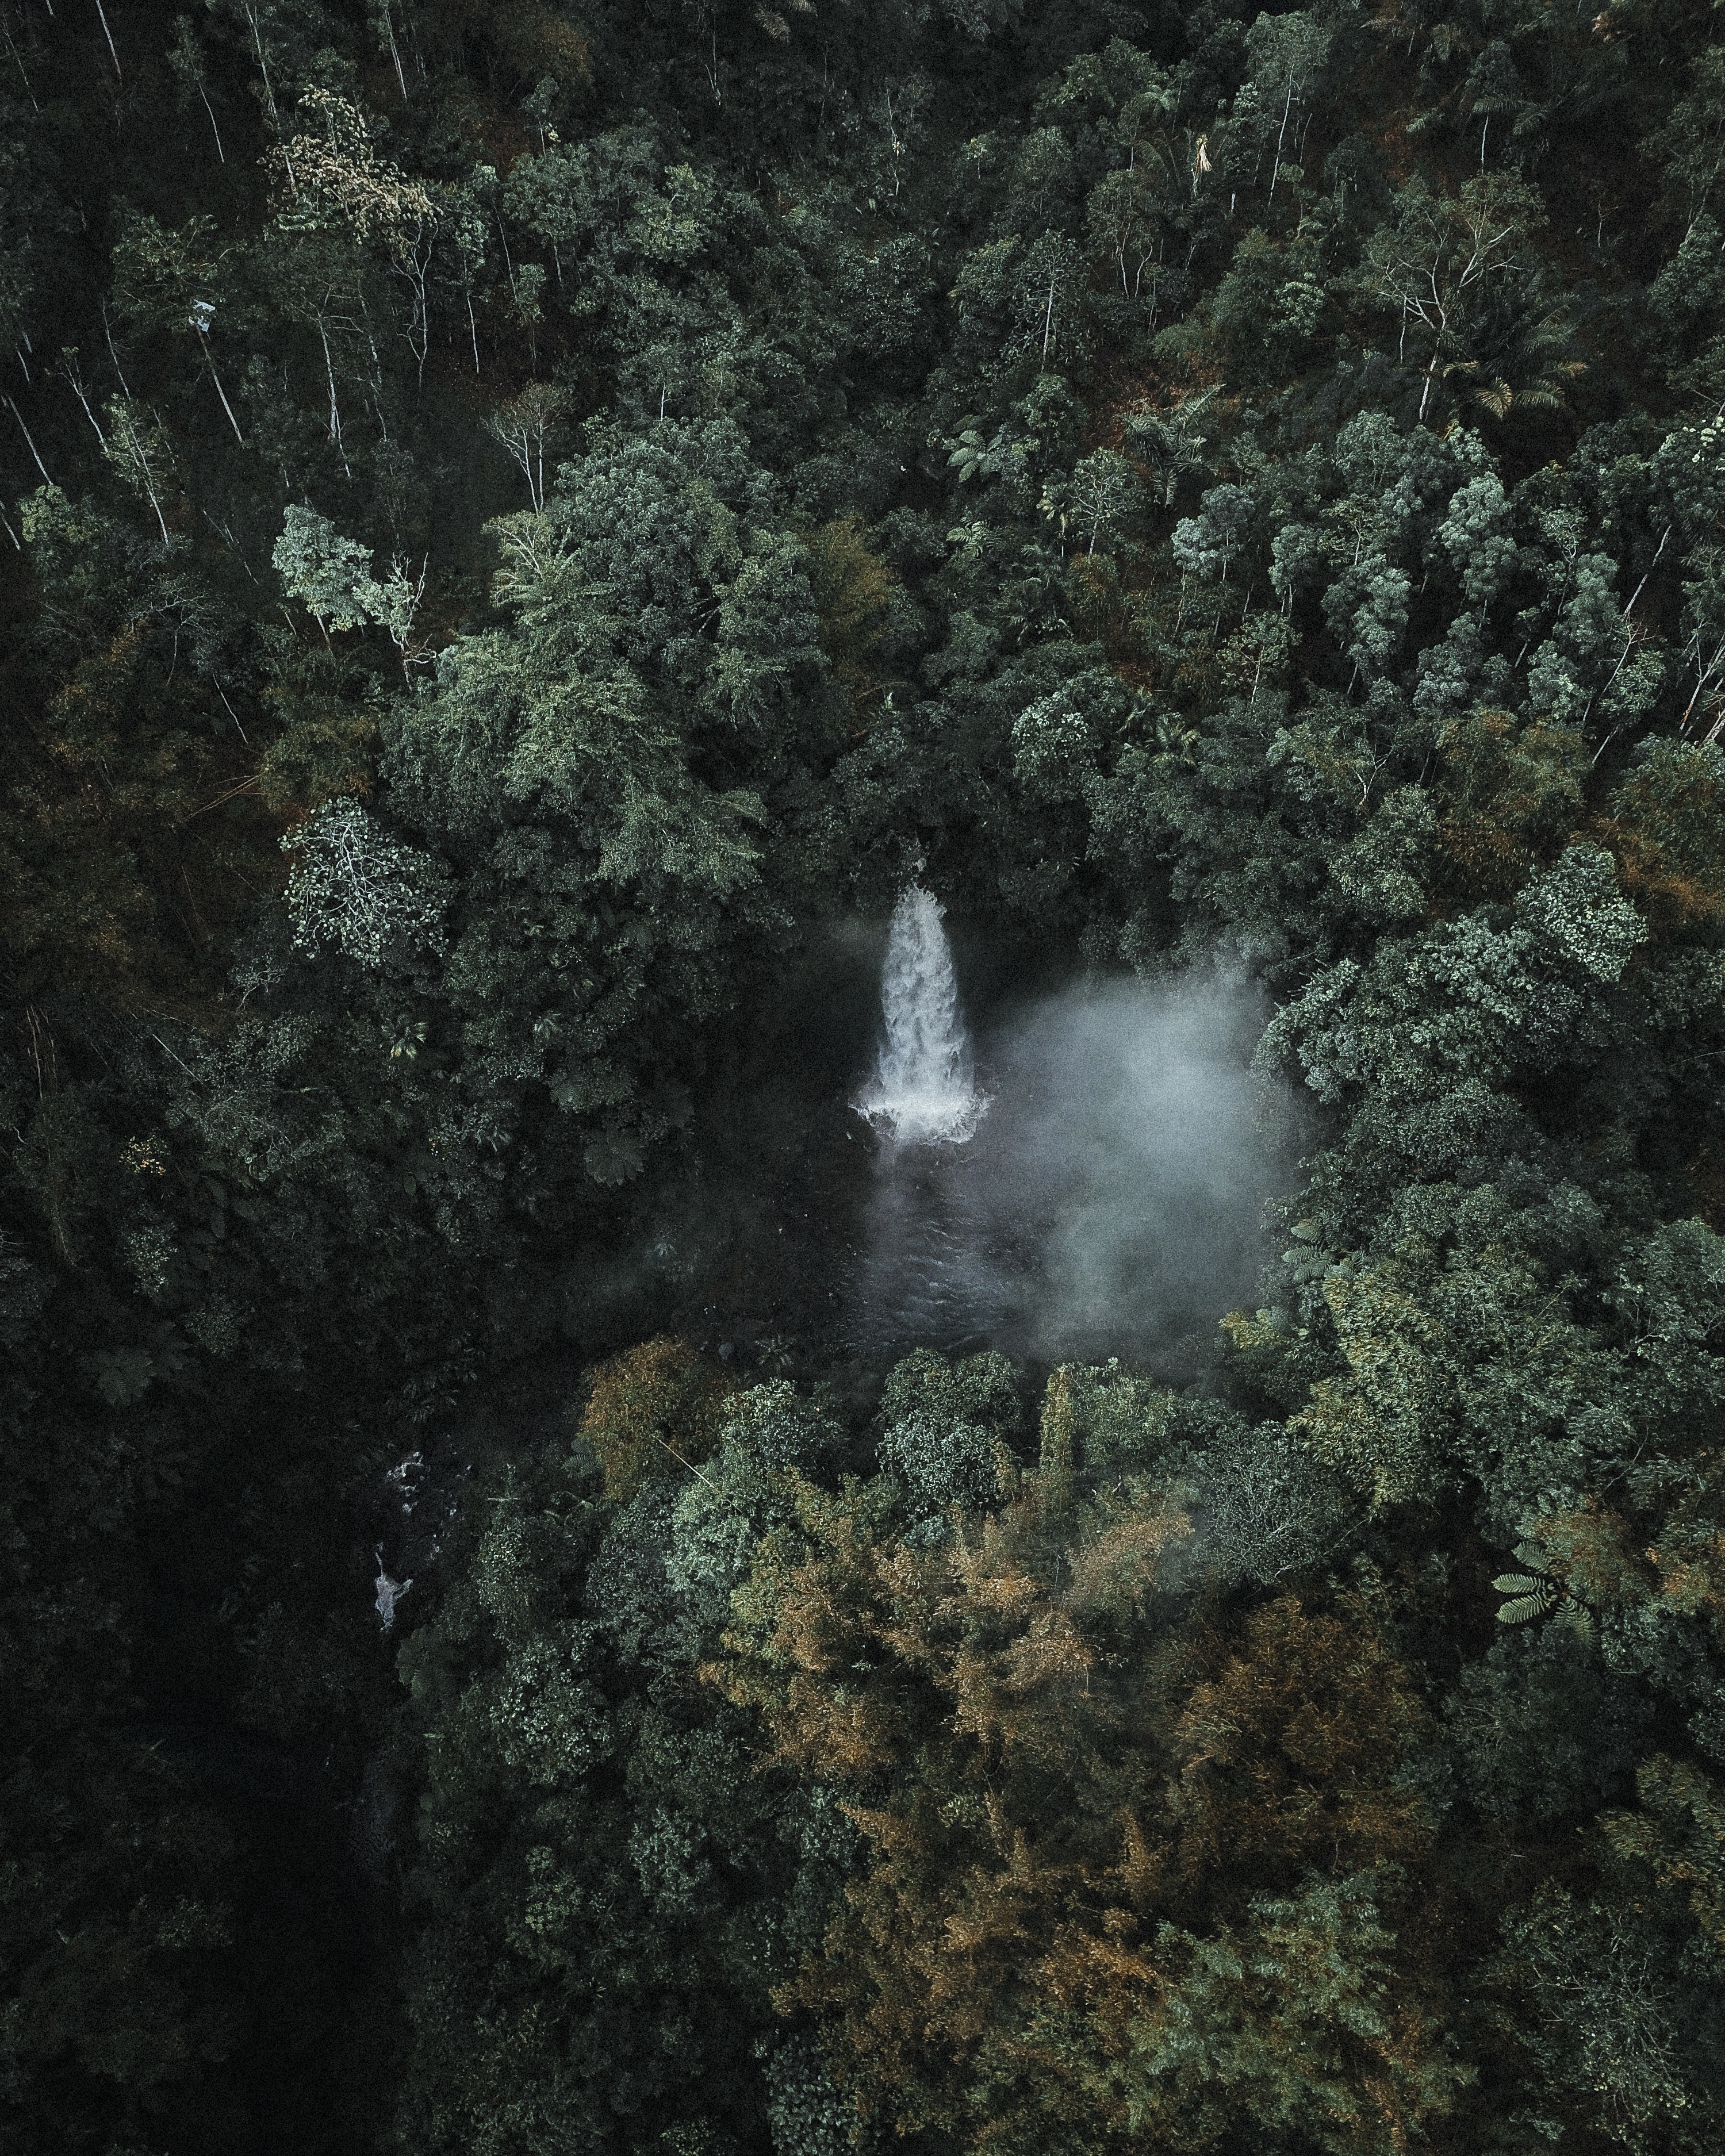
water, plant, natural environment, natural landscape, waterfall, riparian zone, formation, landscape, tree, water feature, stream, fluvial landforms of streams, spring, forest, creek, temperate broadleaf and mixed forest, woodland, darkness, chute, rock, jungle, grass, rapid, trunk, mountain river, riparian forest, wildlife, tropical and subtropical coniferous forests, old growth forest, Northern hardwood forest, valdivian temperate rain forest, soil, rainforest, mineral spring, ravine, temperate coniferous forest, escarpment, arroyo, night